Erlach family

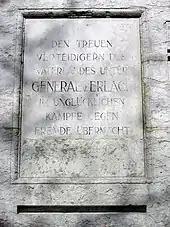
Tablet on the Grauholz memorial

By the 17th and 18th centuries they were one of the six of the "wohledelfesten families", who formed the highest class of Bernese patrician families. By the 18th century much of the elder line had died out or intermarried with the younger line. The estates, including Spiez Castle and the "Bubenberghäuser", were now owned by descendants of Johann's younger sons. Albrecht von Erlach (1713–84) built a new castle next to the older Castle in Spiez. His cousin, Hieronymus (1667–1748), had a successful military and political career, and became the largest land holder in Bern. In 1745, he demolished the "Bubenberghäuser" and in its place had the Erlacherhof built. Unfortunately the mansion was not completed until about four years after Hieronymus' death. Other members of the family built new mansions and continued expanding their wealth and political power.